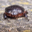
Label: beetle